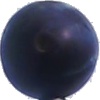
Label: Plum 3